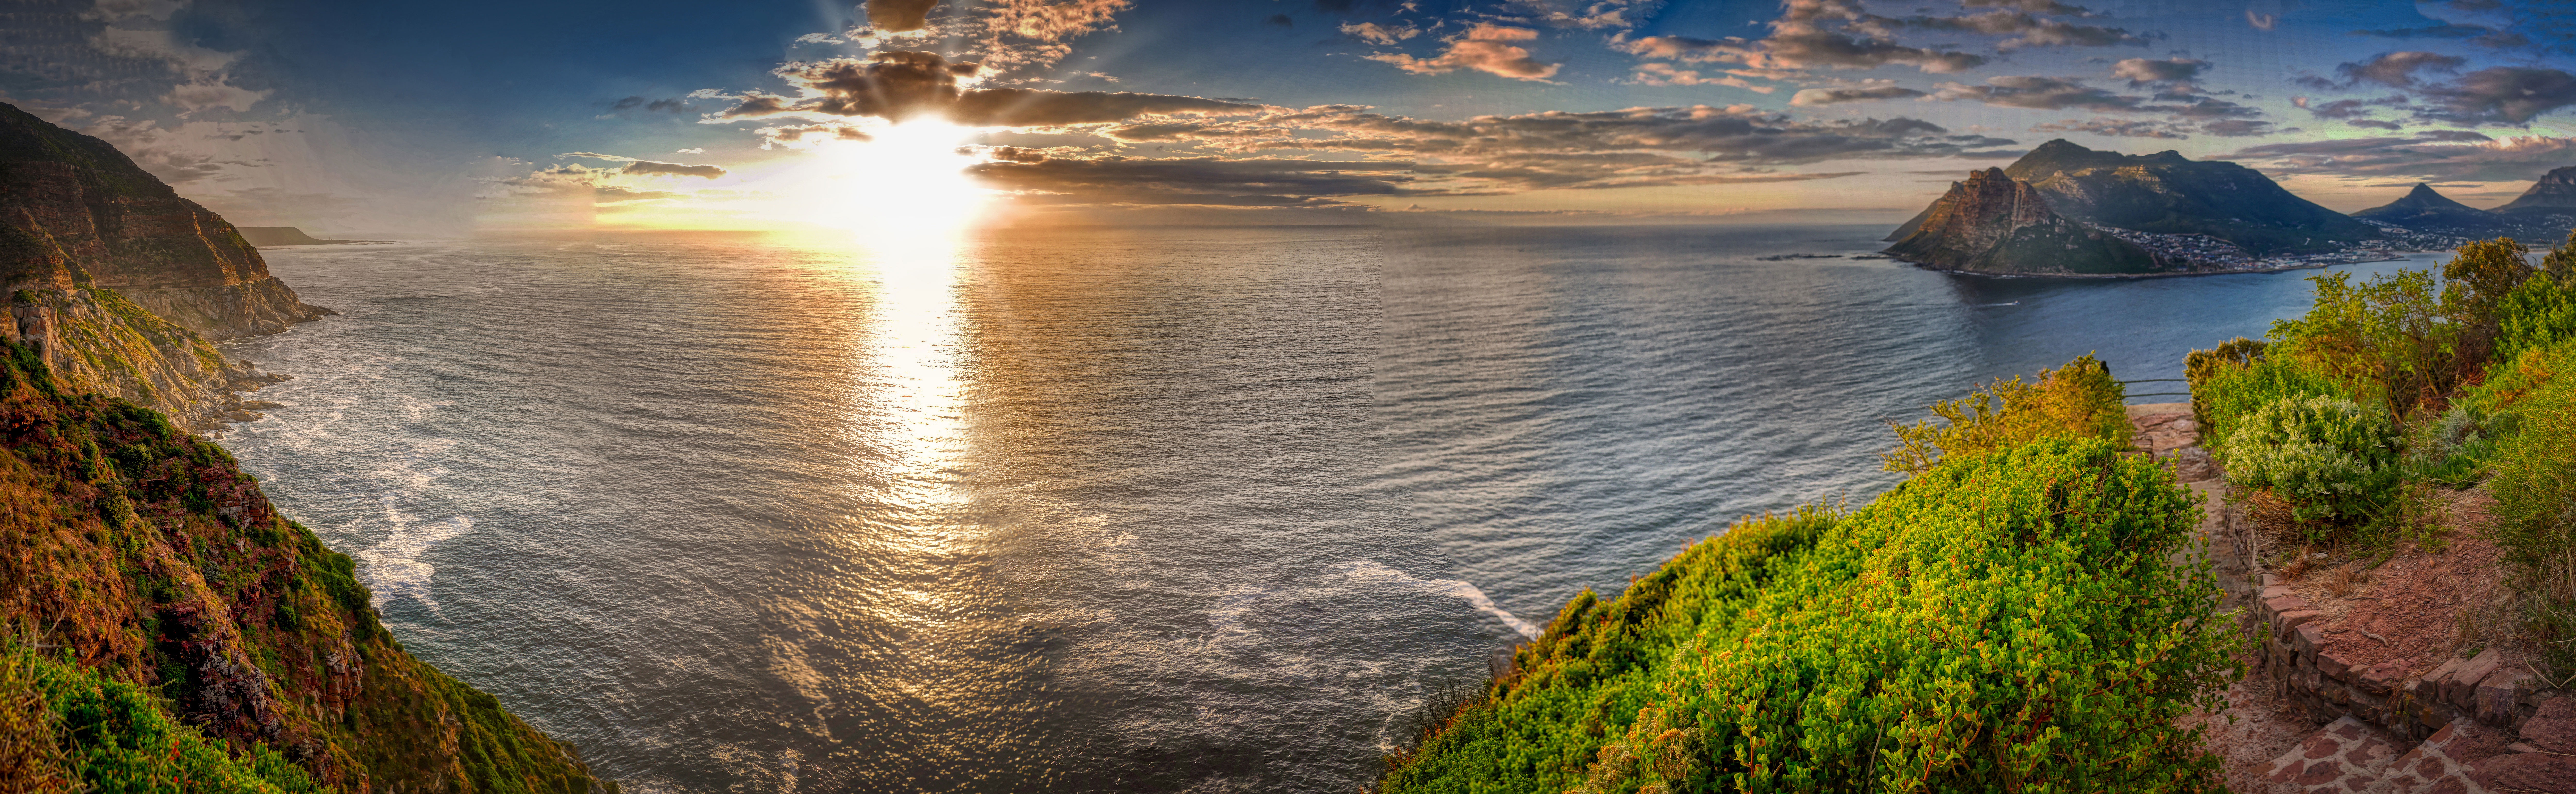
natural, cloud, water, sky, water resources, light, afterglow, natural landscape, sunlight, coastal and oceanic landforms, dusk, watercourse, landscape, cumulus, sunrise, bank, plant, horizon, astronomical object, summer, beach, wind wave, sunset, lake, waterway, shore, calm, headland, coast, dawn, lens flare, wilderness, reflection, tropics, sun, wave, ocean, meteorological phenomenon, red sky at morning, wood, sound, cape, evening, hill, bay, rock, vacation, caribbean, heat, sea, grass, inlet, klippe, wind, cliff, tide, tree, backlighting, loch